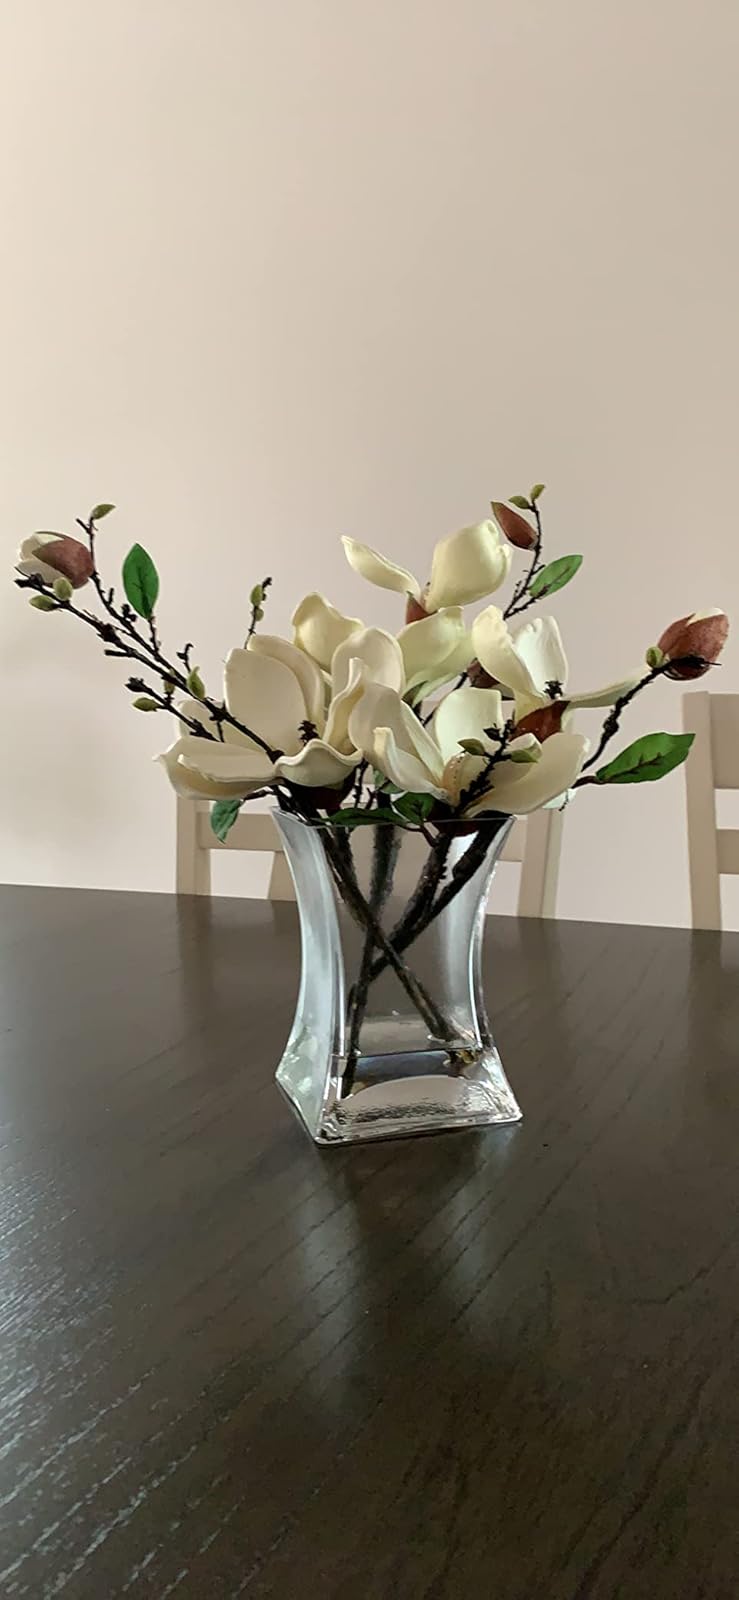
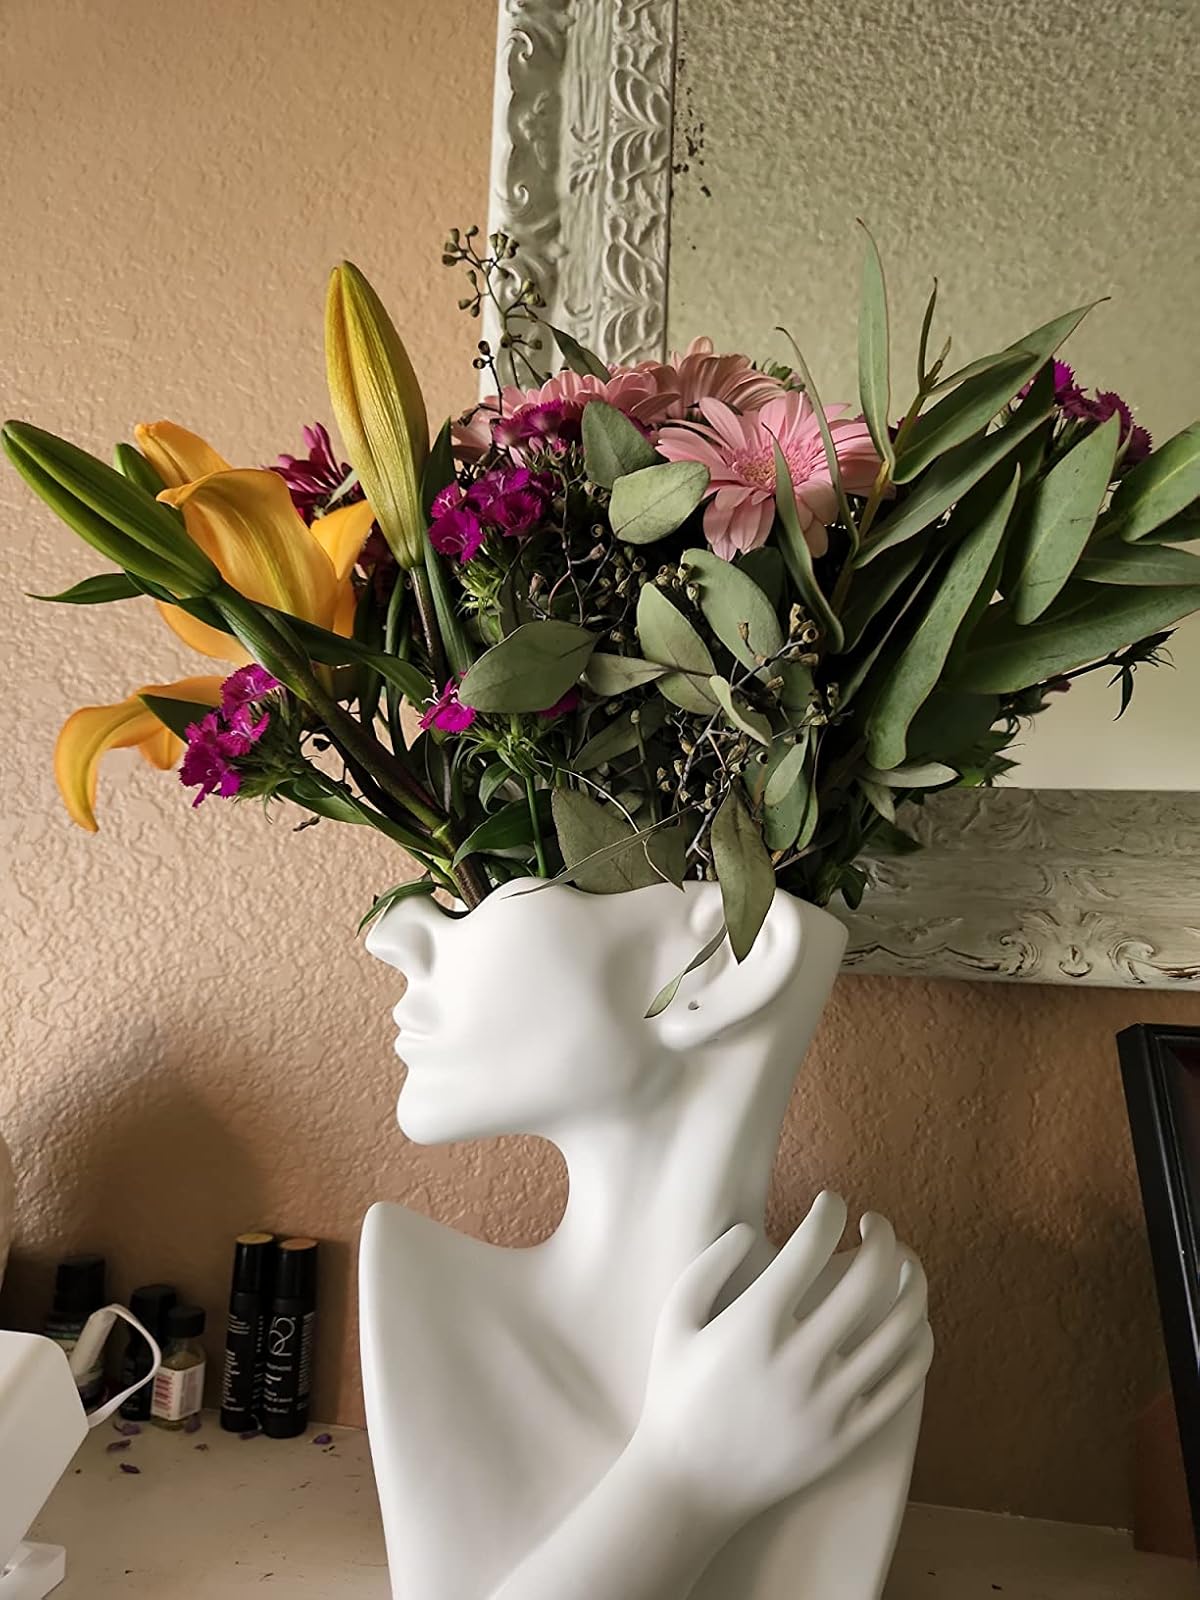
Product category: vase
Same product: no